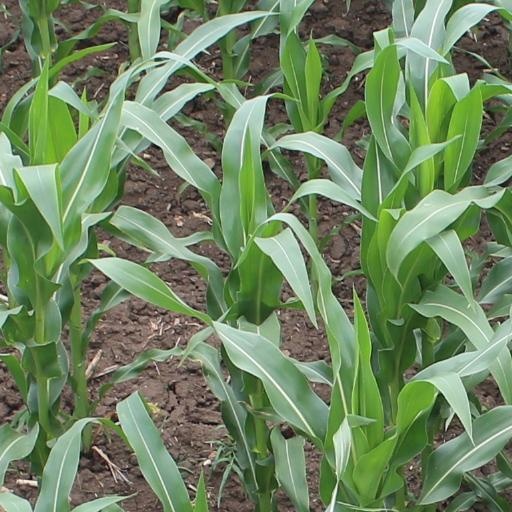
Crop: maize; corn